Pre-Raphaelite Brotherhood

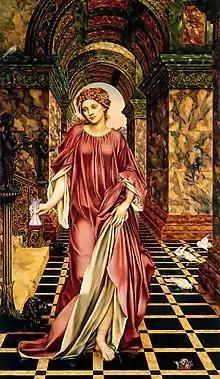
"Medea" by Evelyn De Morgan, 1889, in quattrocento style

Artists influenced by the brotherhood include John Brett, Philip Calderon, Arthur Hughes, Gustave Moreau, Evelyn De Morgan, Frederic Sandys (who entered the Pre-Raphaelite circle in 1857) and John William Waterhouse. Ford Madox Brown, who was associated with them from the beginning, is often seen as most closely adopting the Pre-Raphaelite principles. One follower who developed his own distinct style was Aubrey Beardsley, who was pre-eminently influenced by Burne-Jones.